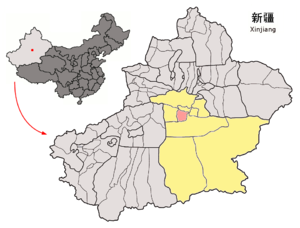
Korla est une ville de la province occidentale de Xinjiang en Chine. C'est une ville-district, chef-lieu de la préfecture autonome mongole de Bayin'gholin.